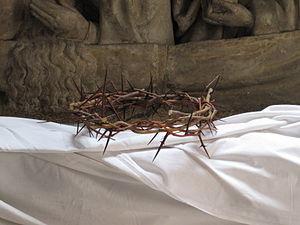
Couronne d'épine de l'église Saint-Michel de Dijon en Bourgogne
La Sainte Couronne ou couronne du Christ est, selon la tradition chrétienne, la couronne d'épines posée sur la tête du Christ avant sa crucifixion.